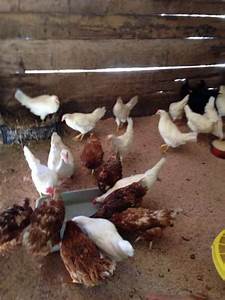
Label: chicken